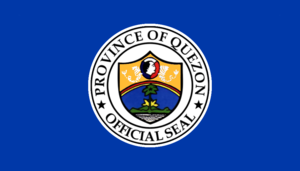
Quezon est une province des Philippines, située sur l'île de Luçon. Elle tire son nom de Manuel Luis Quezón, artisan de l'indépendance du pays.